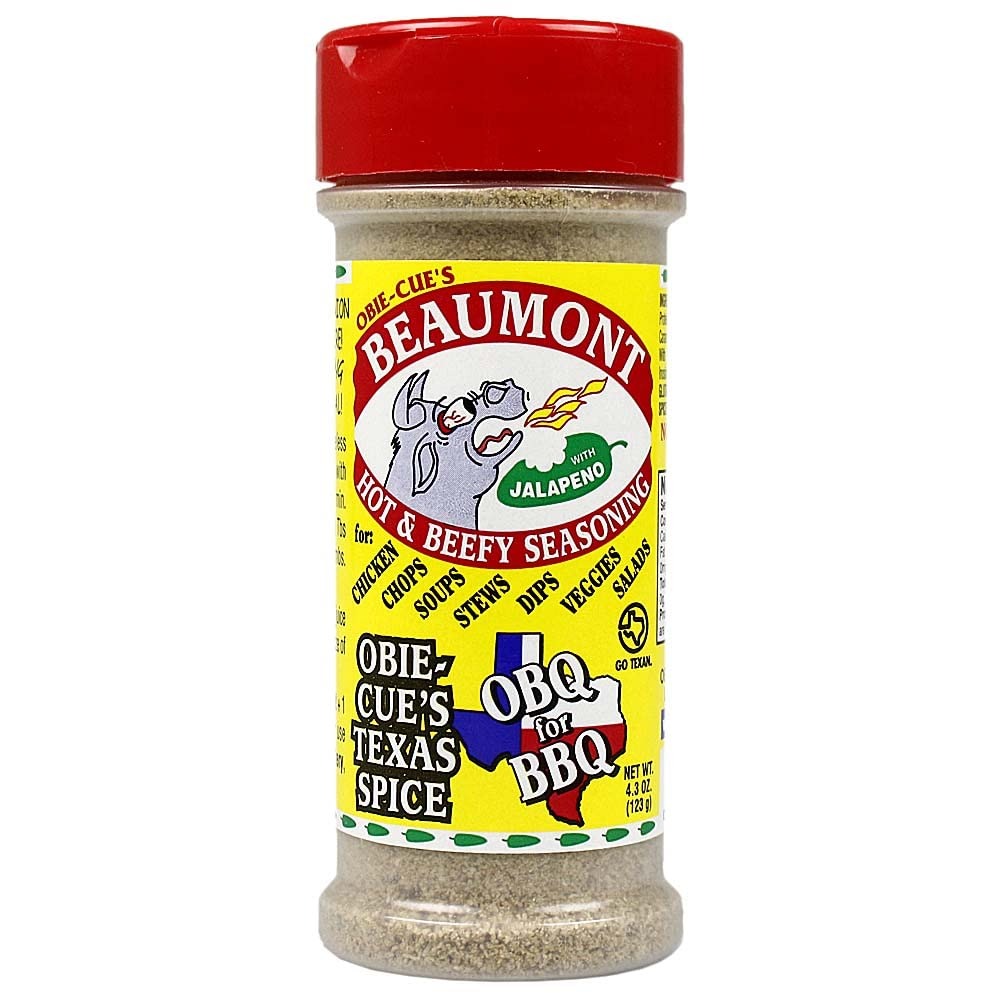
Item Name: Obie-Cue's Beaumont Hot & Beefy Seasoning
Bullet Point: Mellow beefy flavor
Product Description: Beaumont tastes like a powdered pot roast, featuring mellow beefy flavor with broad tones of celery, garlic, and onion and a spark of jalapeno fire. Marvelous on chicken, pork, any vegetable, salads, soups and stews. A tablespoon in a cup of sour cream makes an excellent dip, and it's the secret ingredient in Pat's famous Bloody Mary's, (as a public service we put her recipe on the label!).
Value: 1.0
Unit: Ounce

Price: 9.9